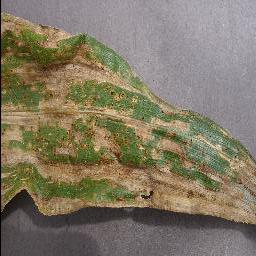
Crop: corn
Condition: (maize)_cercospora_spot_gray_spot